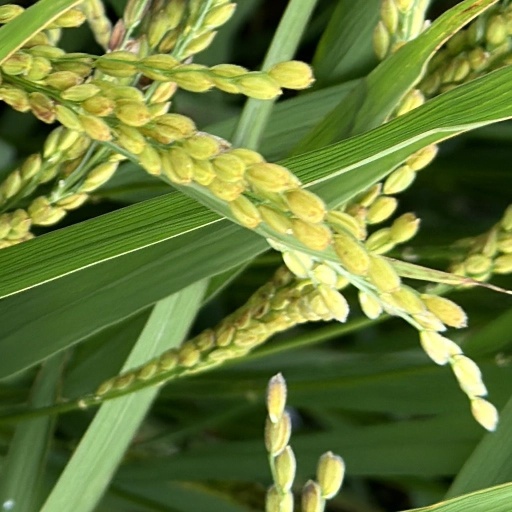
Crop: rice